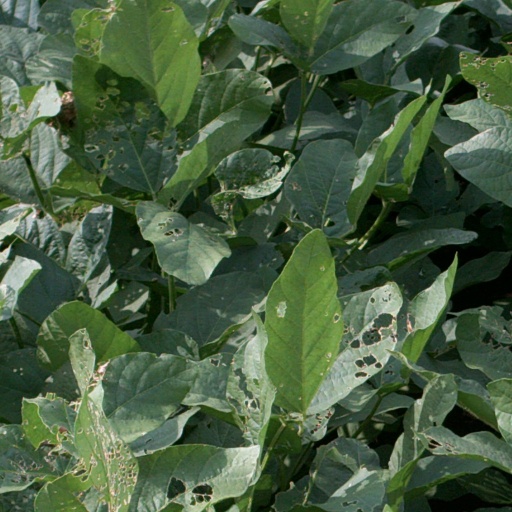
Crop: soybean